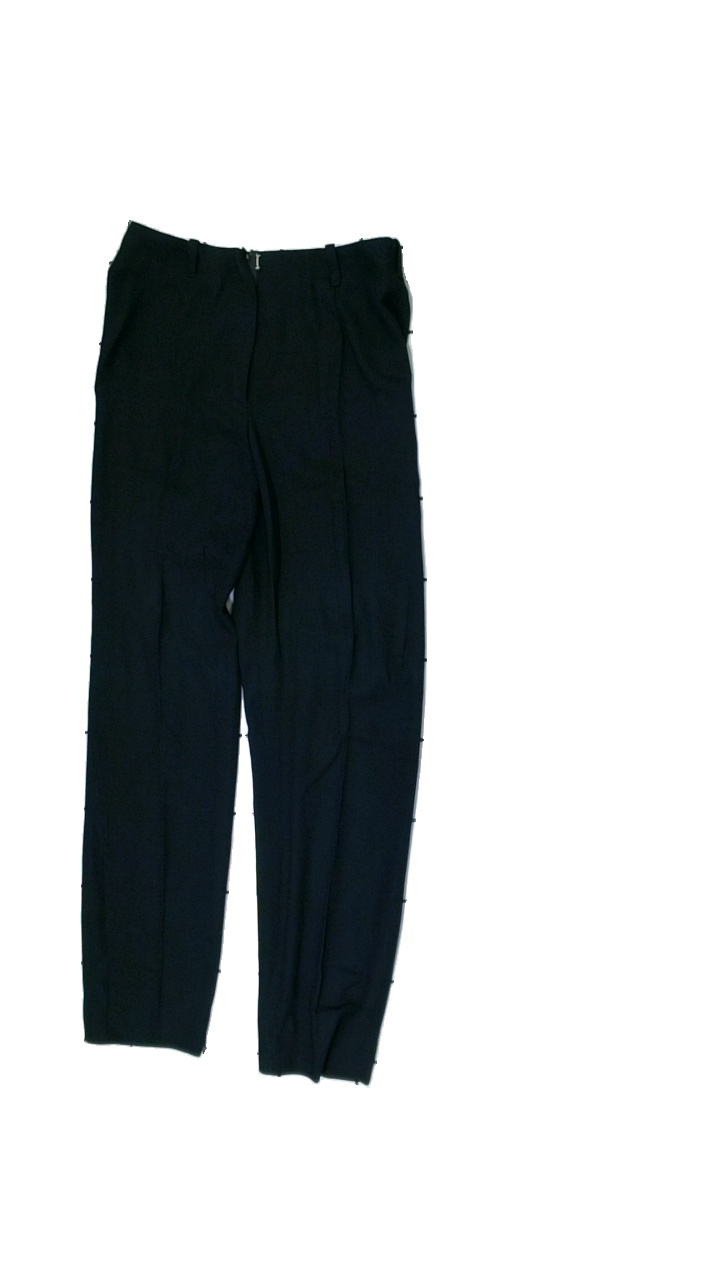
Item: Trousers (Ladies)
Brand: Missing
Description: Bloue trousers
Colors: Blue
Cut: Regular
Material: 52% Polyester 48% Cotton
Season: All
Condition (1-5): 5
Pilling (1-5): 5
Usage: Reuse
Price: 100-150